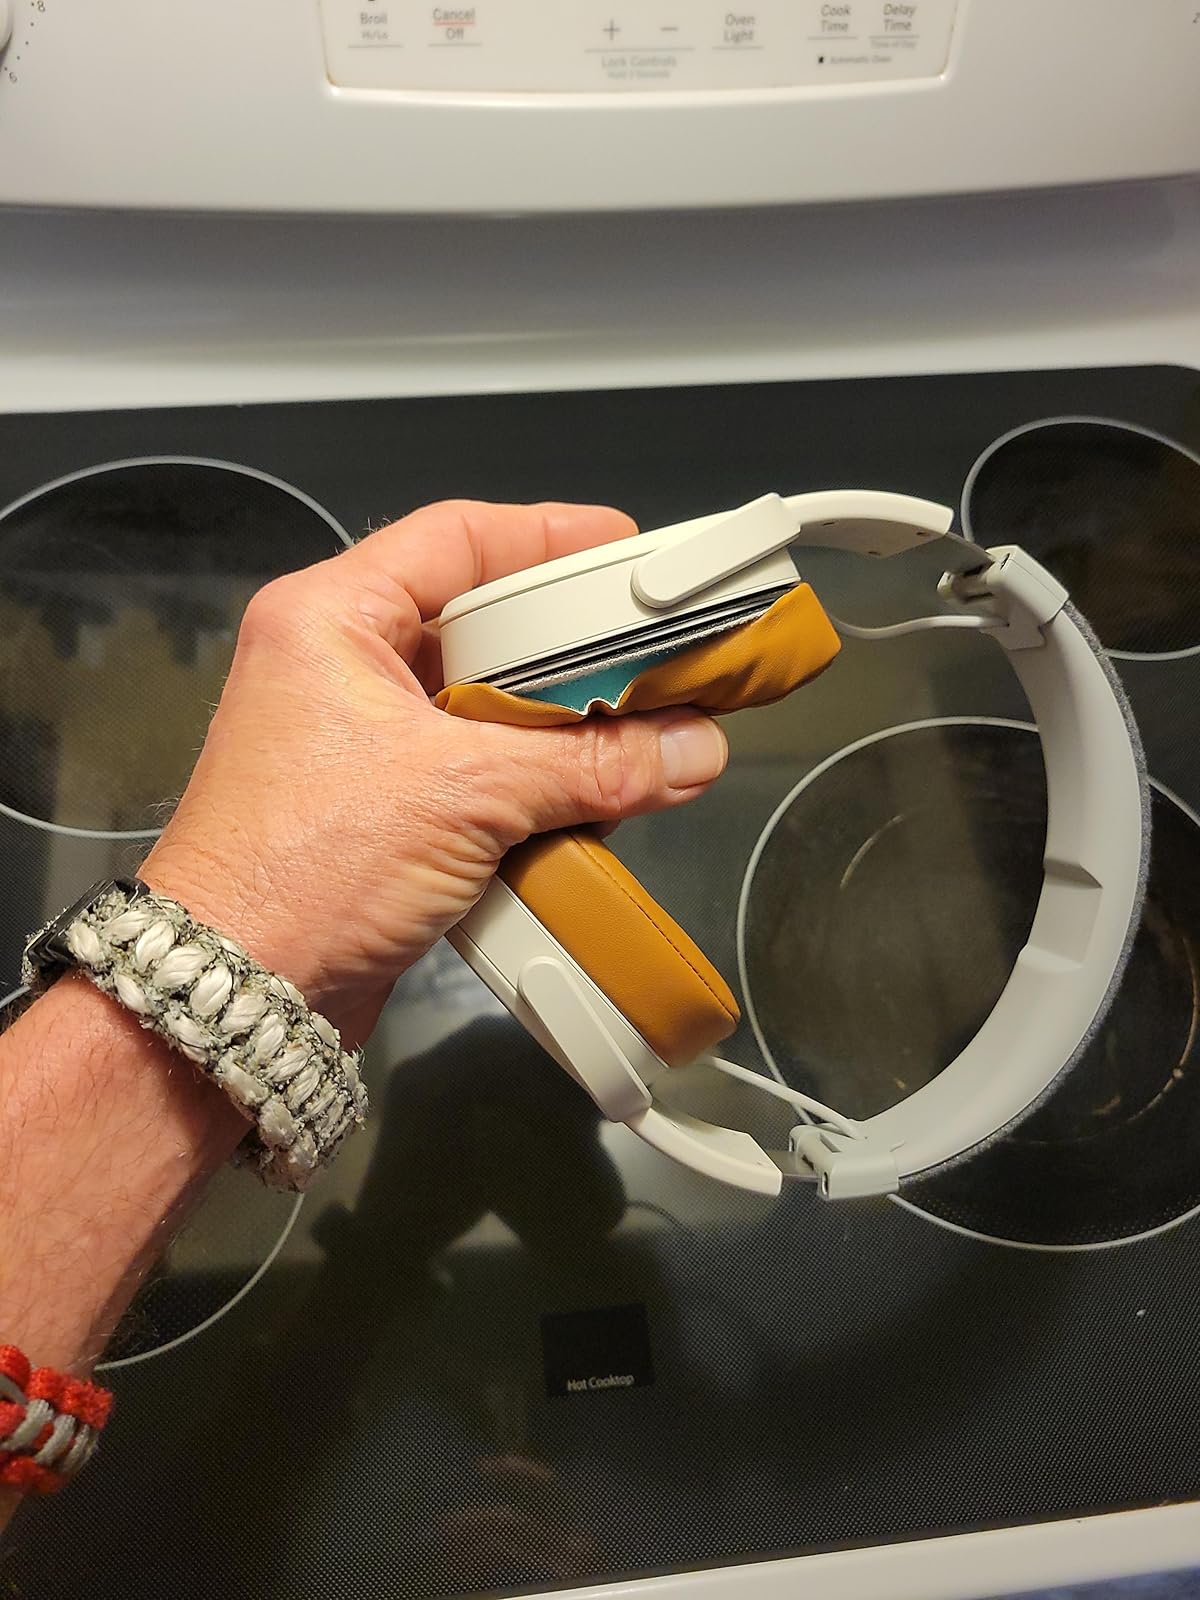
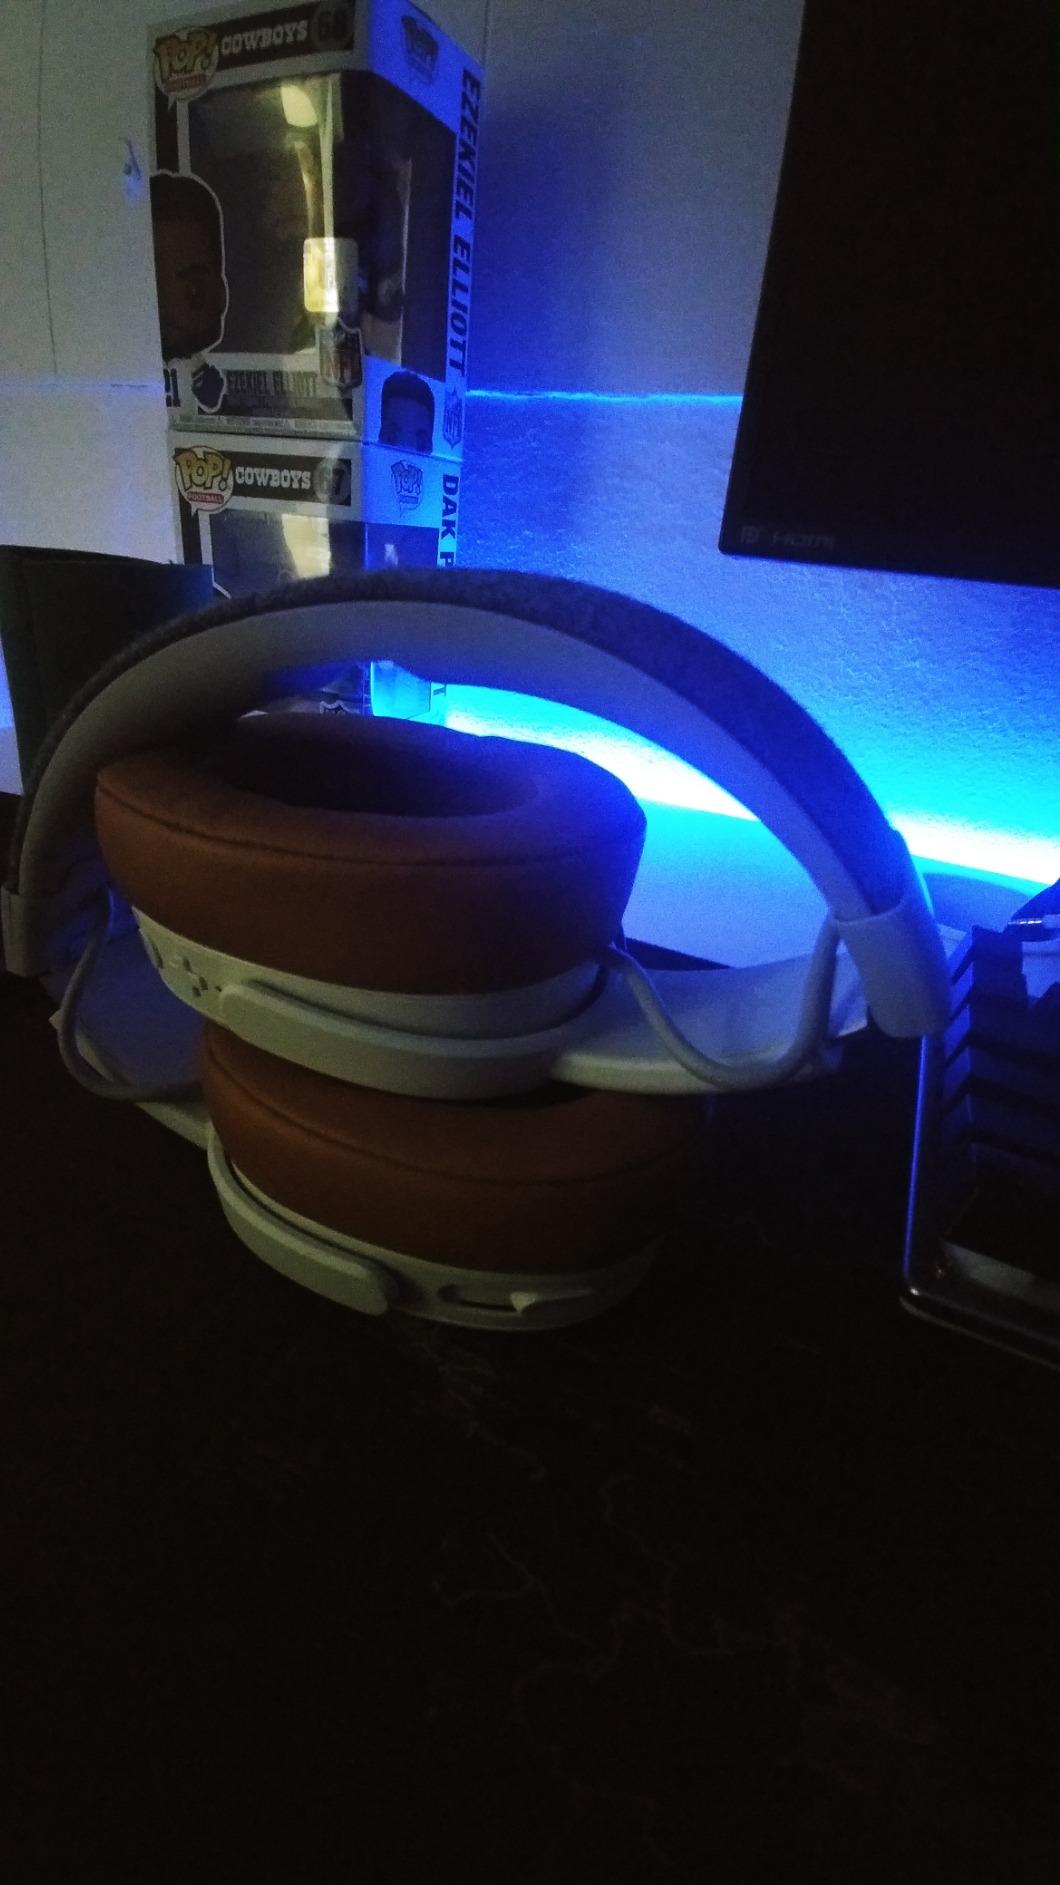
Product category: headphones
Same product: yes